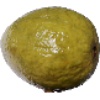
Label: Guava 1